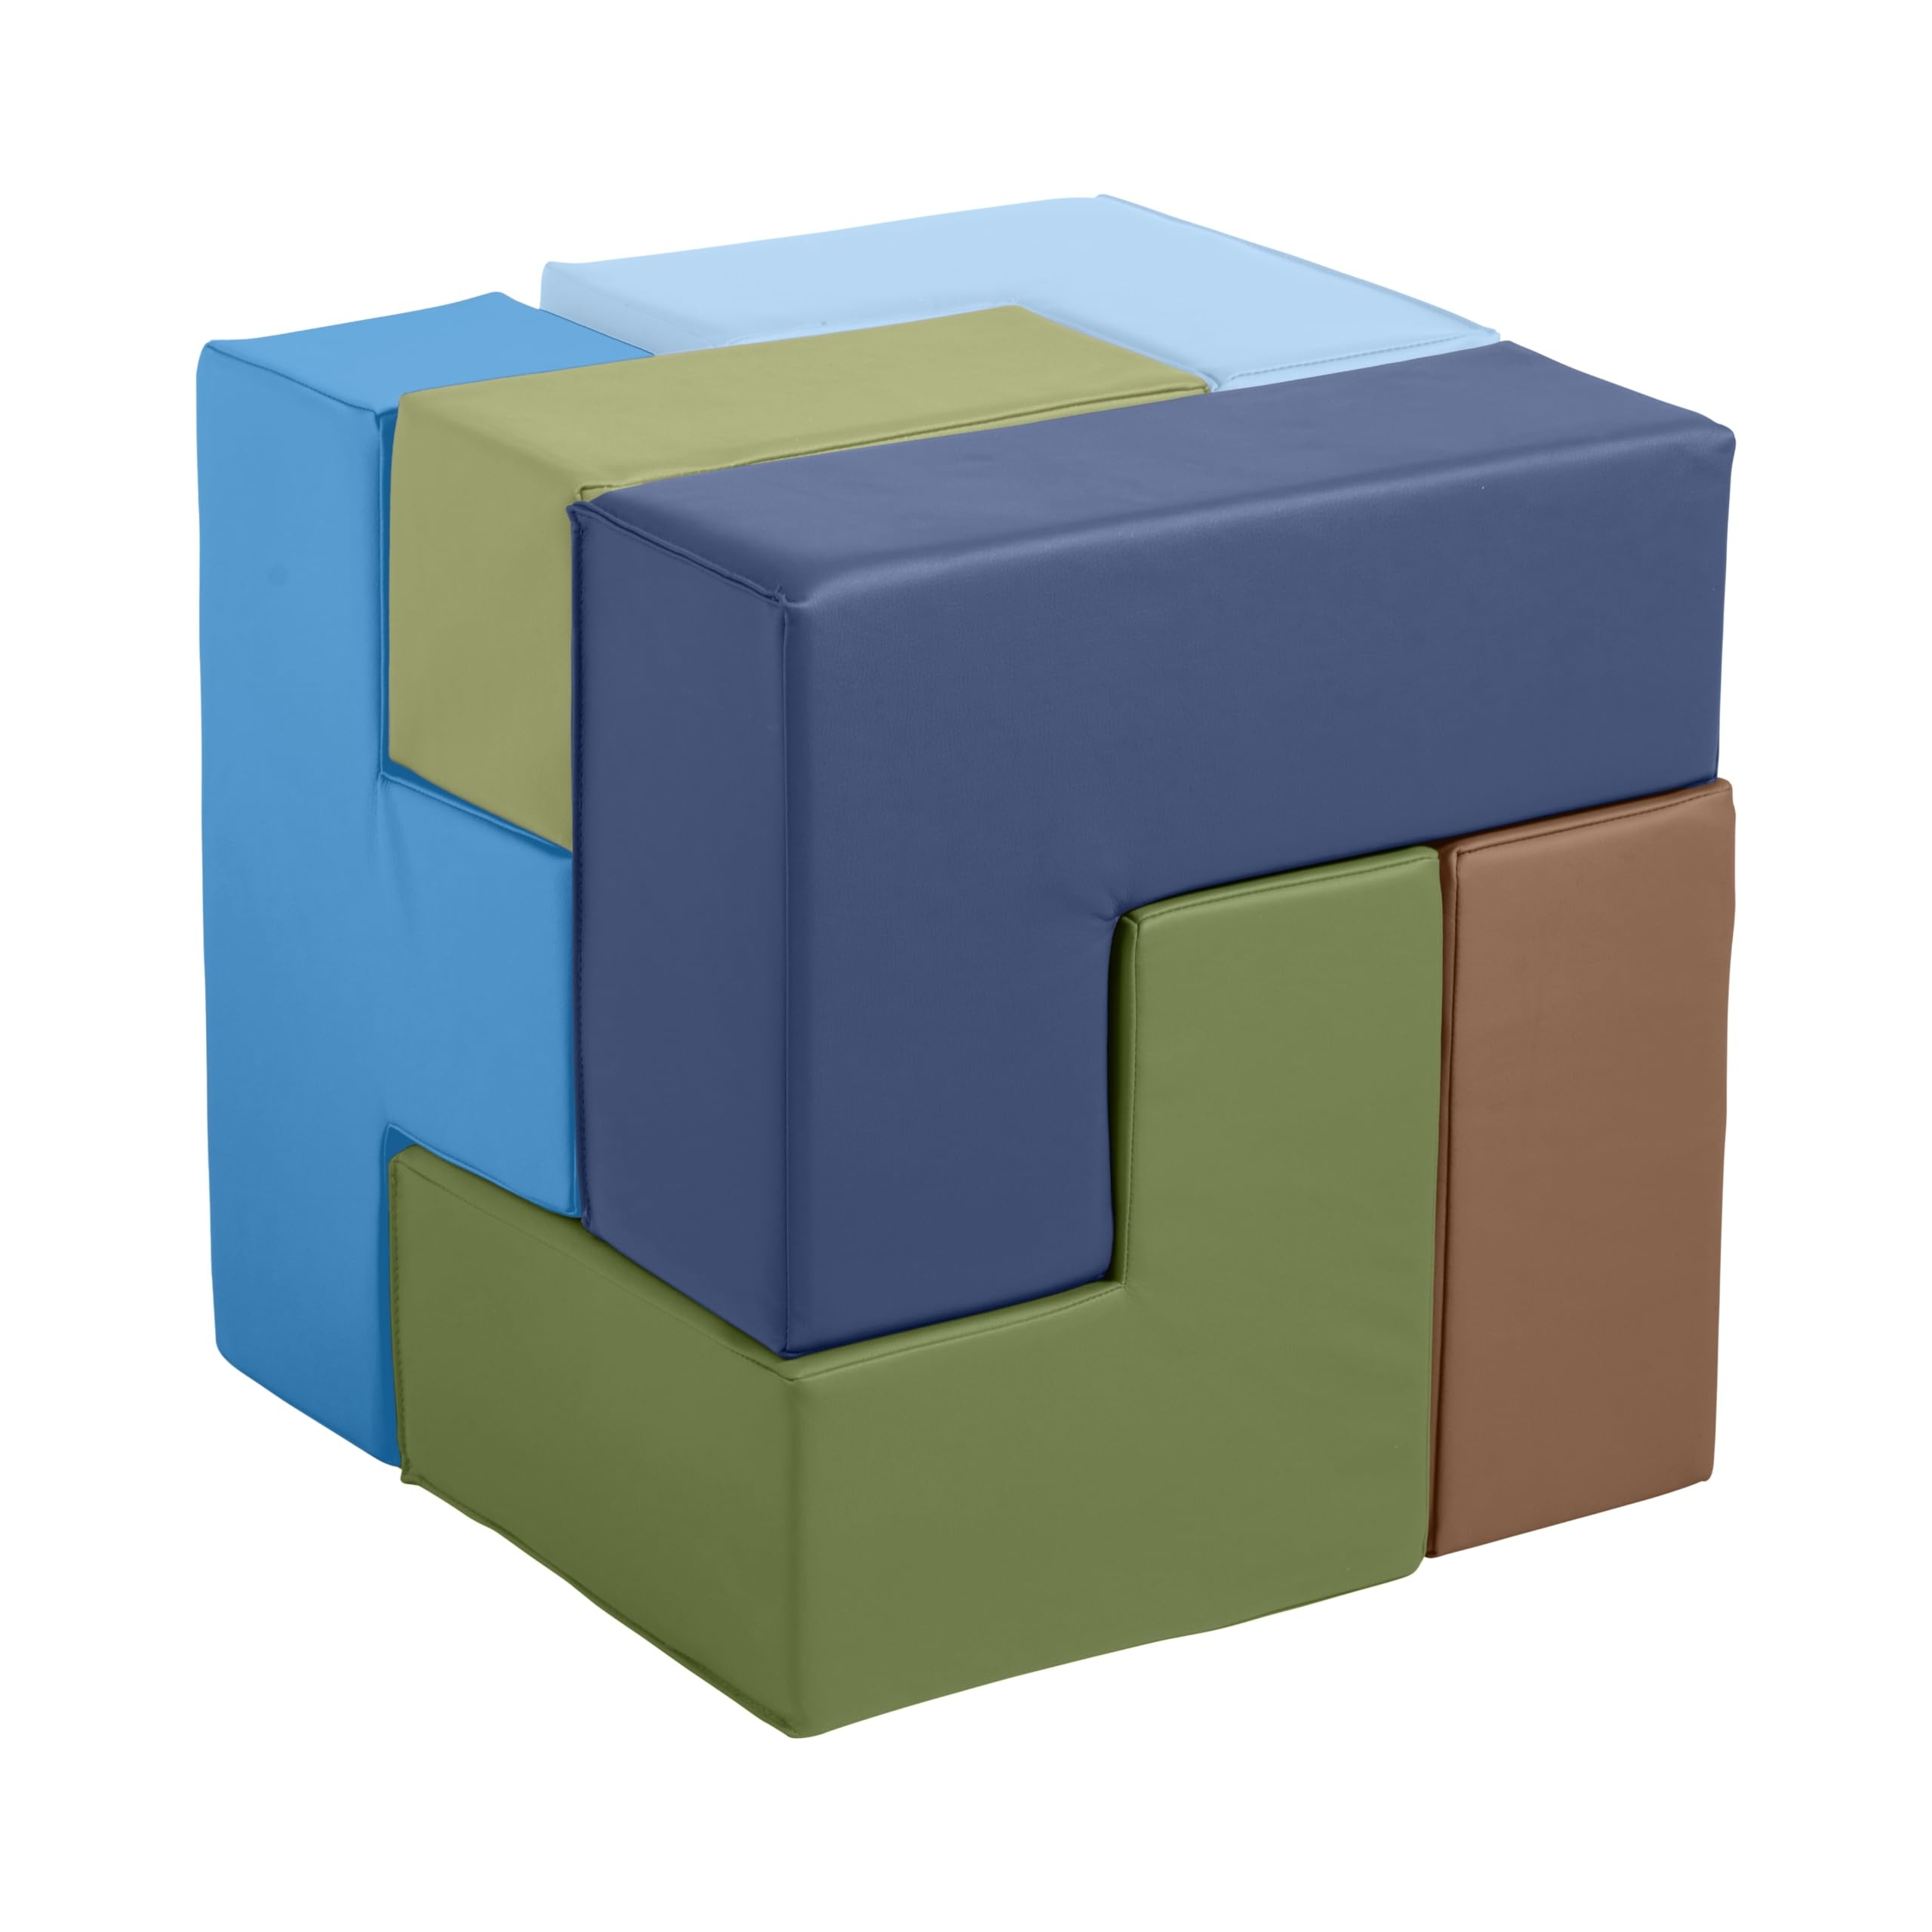
Ecr4Kids Softzone Brainy Building Blocks, Foam Puzzle, Earthtone, 7-Piece
Transform any indoor play or learning space into a whole new world of possibilities with ECR4Kids SoftZone Brainy Blocks with a play guide. The multipurpose design is inspired by the SOMA Cube, the classic brain puzzle with 240 possible solutions to make a 3D cube. Children, teens, and adults will find themselves immersed in the adventure of solving this oversized puzzle while improving development skills like spatial awareness, dexterity, and imagination. These colorful STEM blocks are a great introduction to color recognition, shape identification, and early math skills math. With the seven lightweight foam shapes that can be configured into a sofa, chair, castle, scorpion, snake, and more, the possibilities are endless. This brainteaser puzzle is great for use in daycares, preschools, early childhood learning environments, and homes. Foam pieces are the perfect size for little hands to carry, stack, and build towers; lightweight, modular quiet blocks fall over without making loud crashes. The foam core of each piece is covered with water-resistant polyurethane vegan leather with a durable woven backing. Set up a larger play area for safe active play and create fun color-matching games and patterns by pairing them with ECR4Kids SoftZone Activity Mats and climbers; sold separately.
Brand: ECR4Kids
Category: Toys & Games > Toys > Building Toys > Foam Blocks